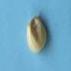
Maize quality: Good